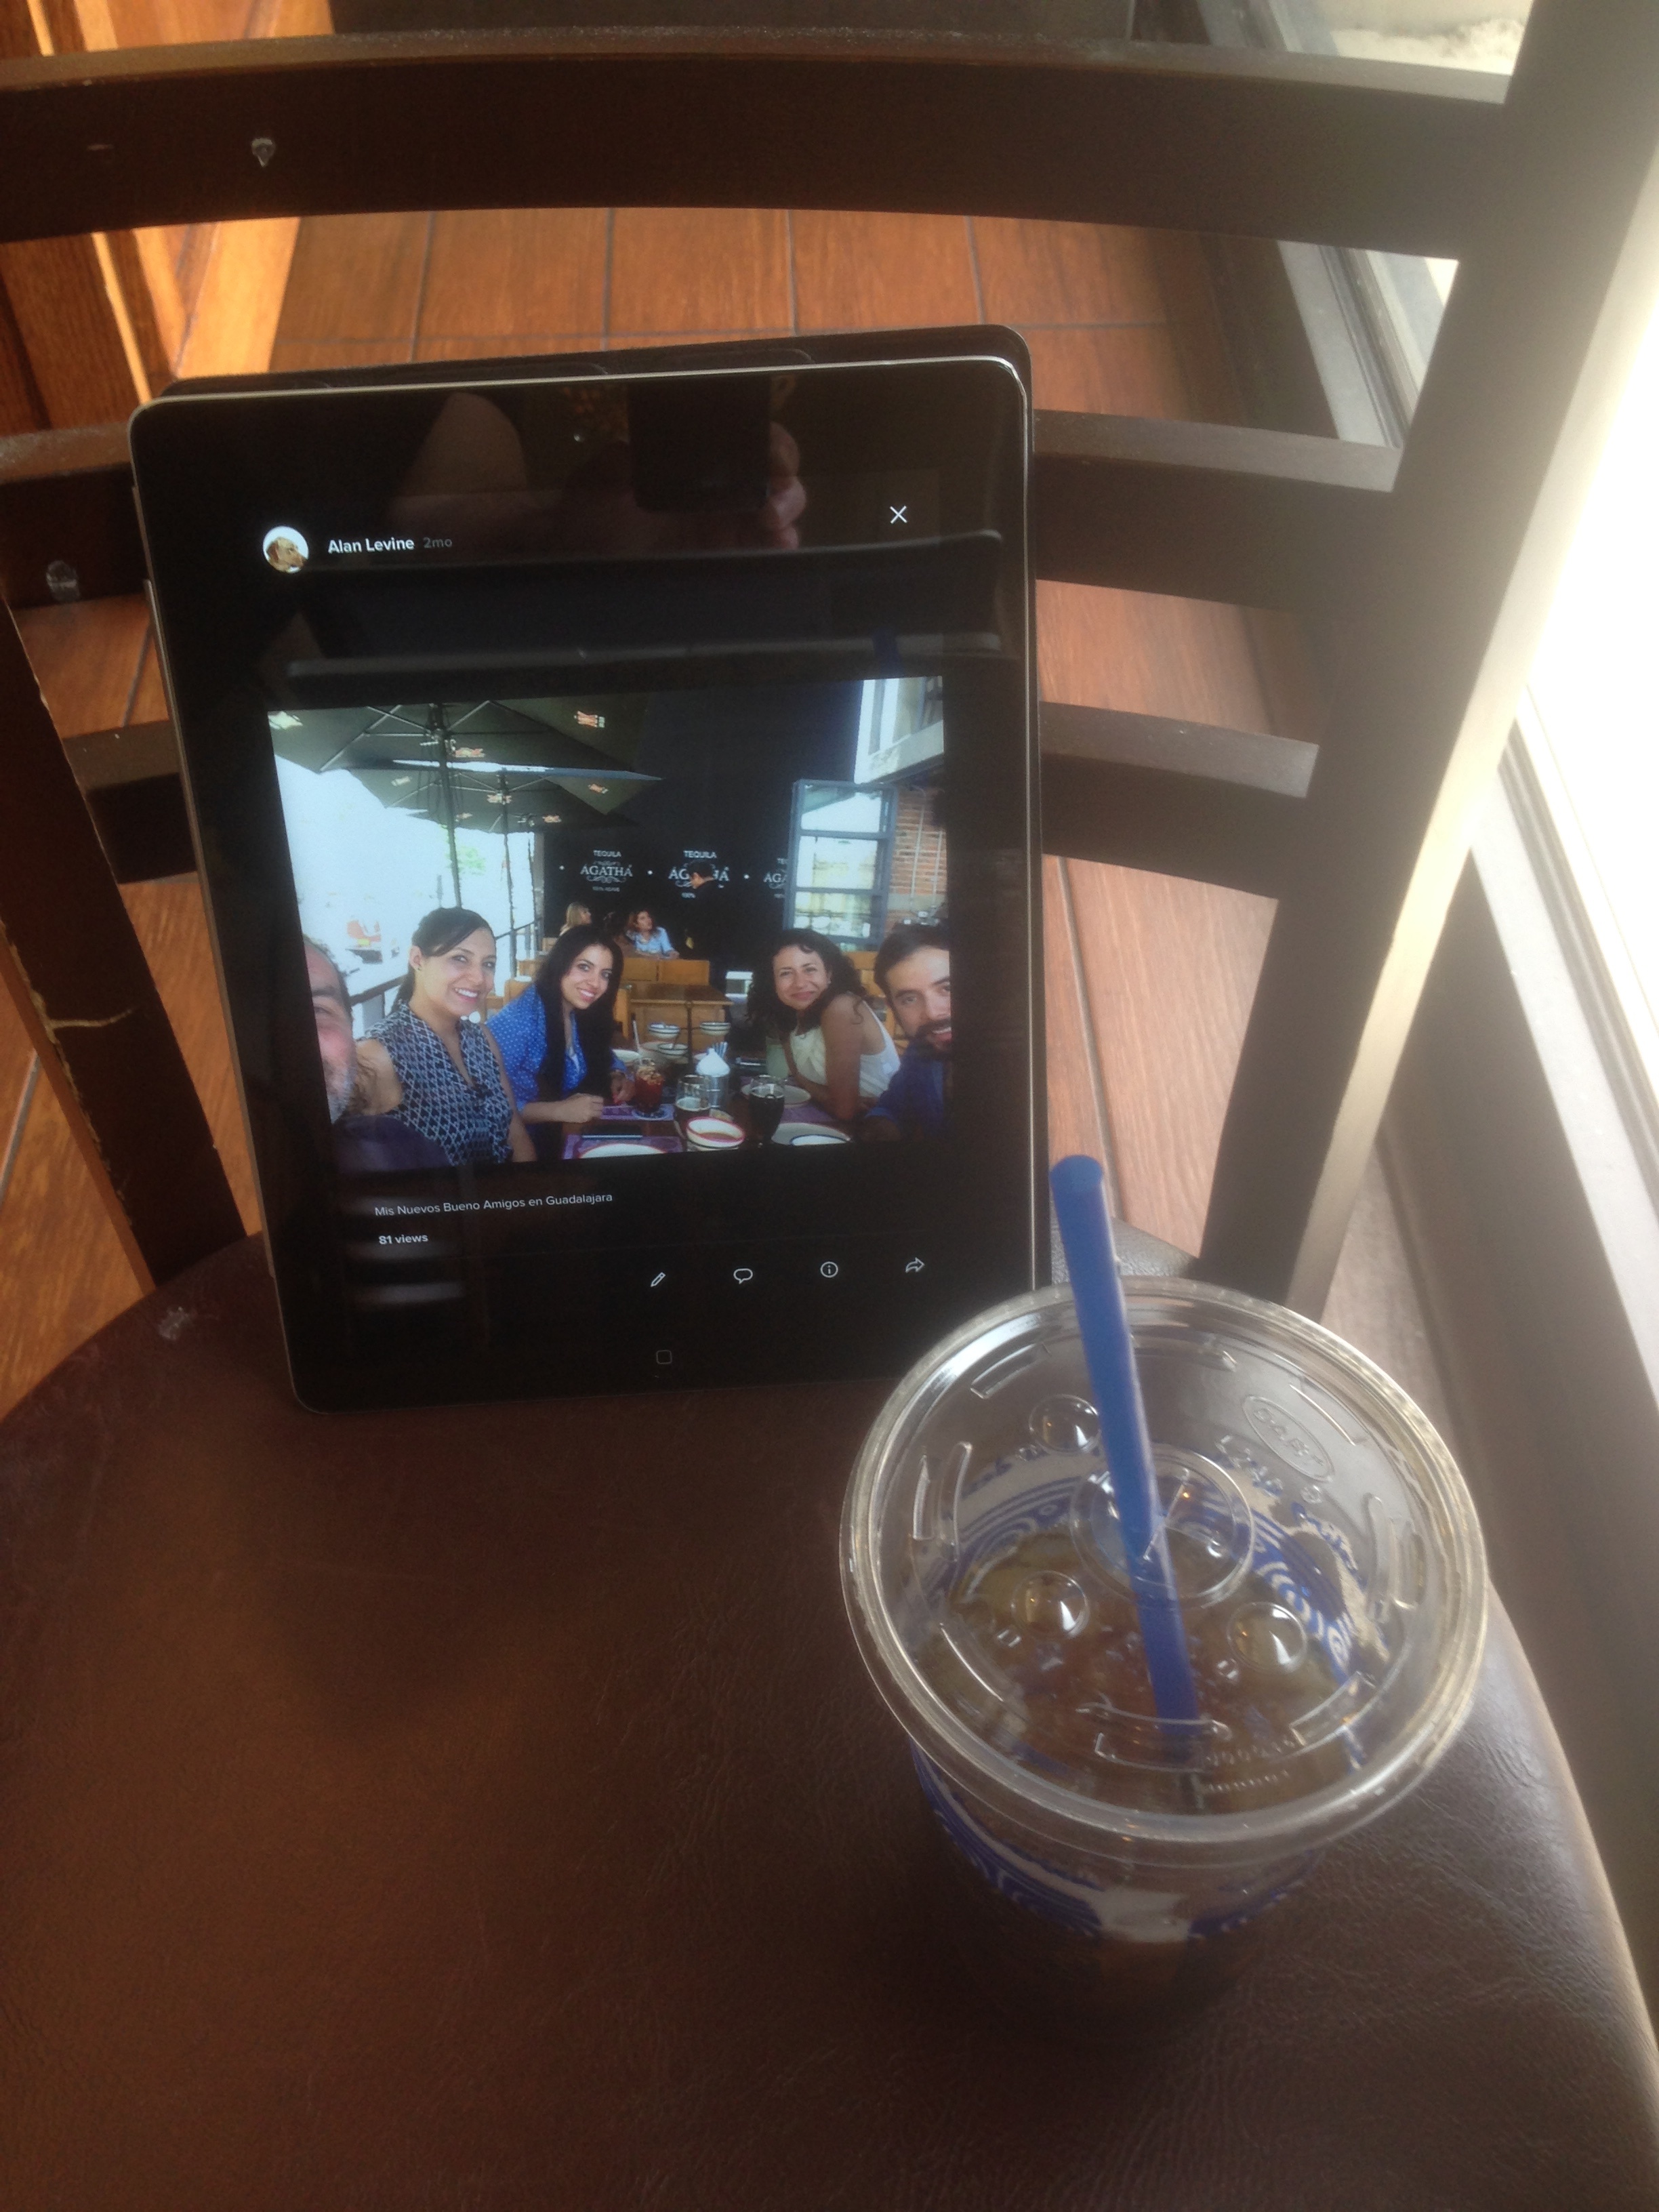
technology, gadget, mobile phone